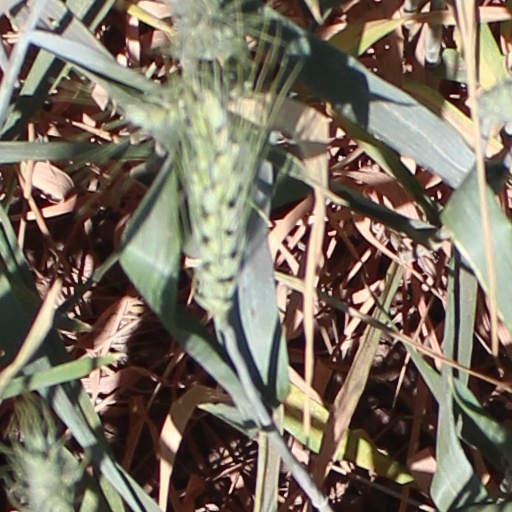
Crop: wheat